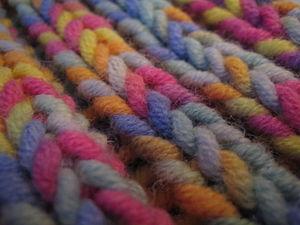
Comme le tissage, le tricot est une technique utilisée pour fabriquer une étoffe à partir d'un fil. Le tricot est constitué de boucles, appelées mailles, passées l'une dans l'autre. Les mailles actives sont tenues sur des aiguilles jusqu'à ce qu'elles puissent être bloquées par le passage d'une nouvelle maille à travers elles.